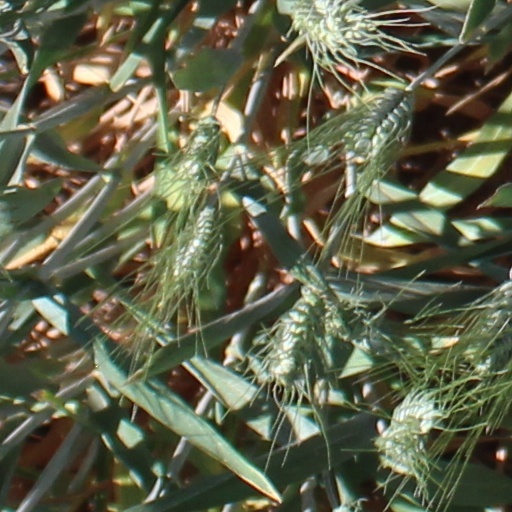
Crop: wheat